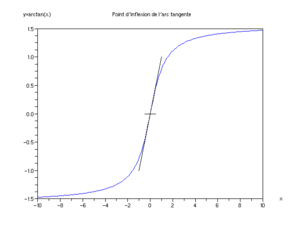
En mathématiques, et plus précisément en analyse et en géométrie différentielle, un point d'inflexion est un point où s'opère un changement de concavité d'une courbe plane. En un tel point, la tangente traverse la courbe.